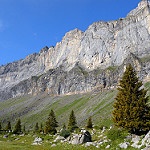
Label: mountain